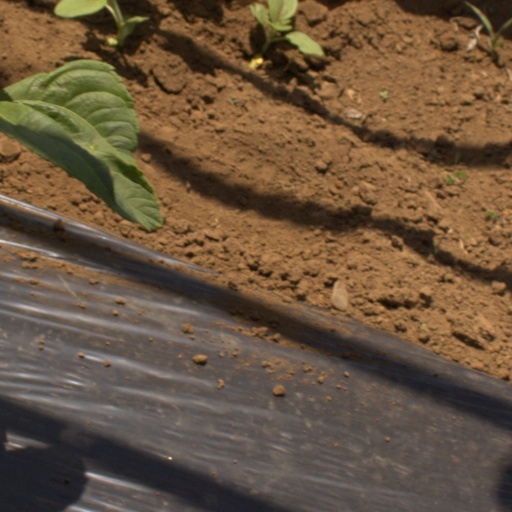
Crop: Jerusalem artichoke